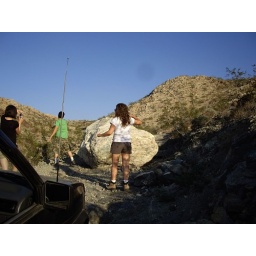
My co workers trying to figure out how the hell this rock got in the road